4–4 defense

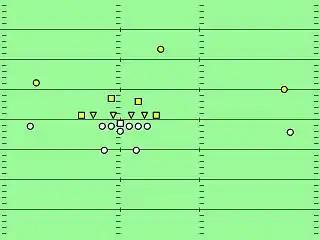
4-4 front, Virginia Tech defense, G front.

Four man fronts are seen in the 1940s as ad hoc ways to deal with the "Bears" T, as the result of two linemen dropping off from the 6-2 of the time into short zones, and later as a prepared defense for use against the spread offenses of the time. In the 1950s, the six man line was no longer seen in the pros as a base defense, and the wide tackle six evolved to handle the interior attack of the Power T, and the outside threats of the Split T. To deal with flankers and split ends, contain theories such as the "five spoke" contain were developed, where the defensive ends became much like outside linebackers and had pass defense responsibilities. Homer Smith, in his history of 8 man lines, shows formations starting with the 1940s style 6-2, changing into the wide tackle six, and eventually, six man lines becoming 4 man lines as the defensive ends were relabeled outside linebackers. This change is similar to the defensive ends of the 5-2 being relabeled the outside linebackers of the 3-4.